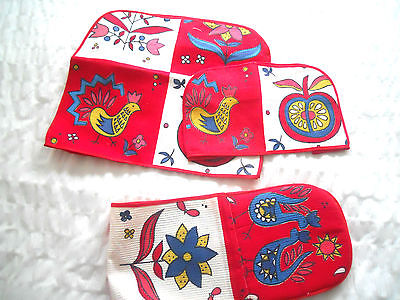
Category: toaster